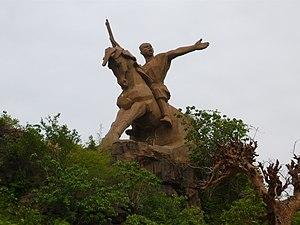
La bataille de Woyowoyanko, livrée le 2 avril 1882 au Mandé, fait partie des opérations militaires françaises de conquête du l'Afrique de l'Ouest.
Le Mali - dont Bamako est la capitale - est un pays récent politiquement. La région fut colonisé par la France à partir de 1891 puis indépendant depuis 1960. Avant la période coloniale, les monuments étaient très rares sur le territoire malien. Les plus marquants restent le tombeau des Askia et les mégalithes de Tondi Daru.
L'Almamy Samory Touré, né vers 1830 à Miniambaladougou, dans l'actuelle Guinée, tombé à Guélémou, actuelle Côte d'Ivoire, et décédé le 2 juin 1900 à Ndjolé, actuel Gabon, fut le fondateur de l'empire Wassoulou, il fut un résistant à la pénétration coloniale d'Afrique occidentale. Les Français en profitèrent donc pour intervenir et il dut résister pendant 17 ans à la pénétration et à la colonisation française en Afrique de l'Ouest. Le premier président de la Guinée, Ahmed Sékou Touré, était l'arrière petit-fils de Samory.